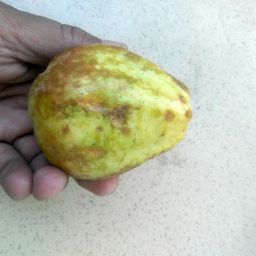
Fruit: Guava
Quality: Bad